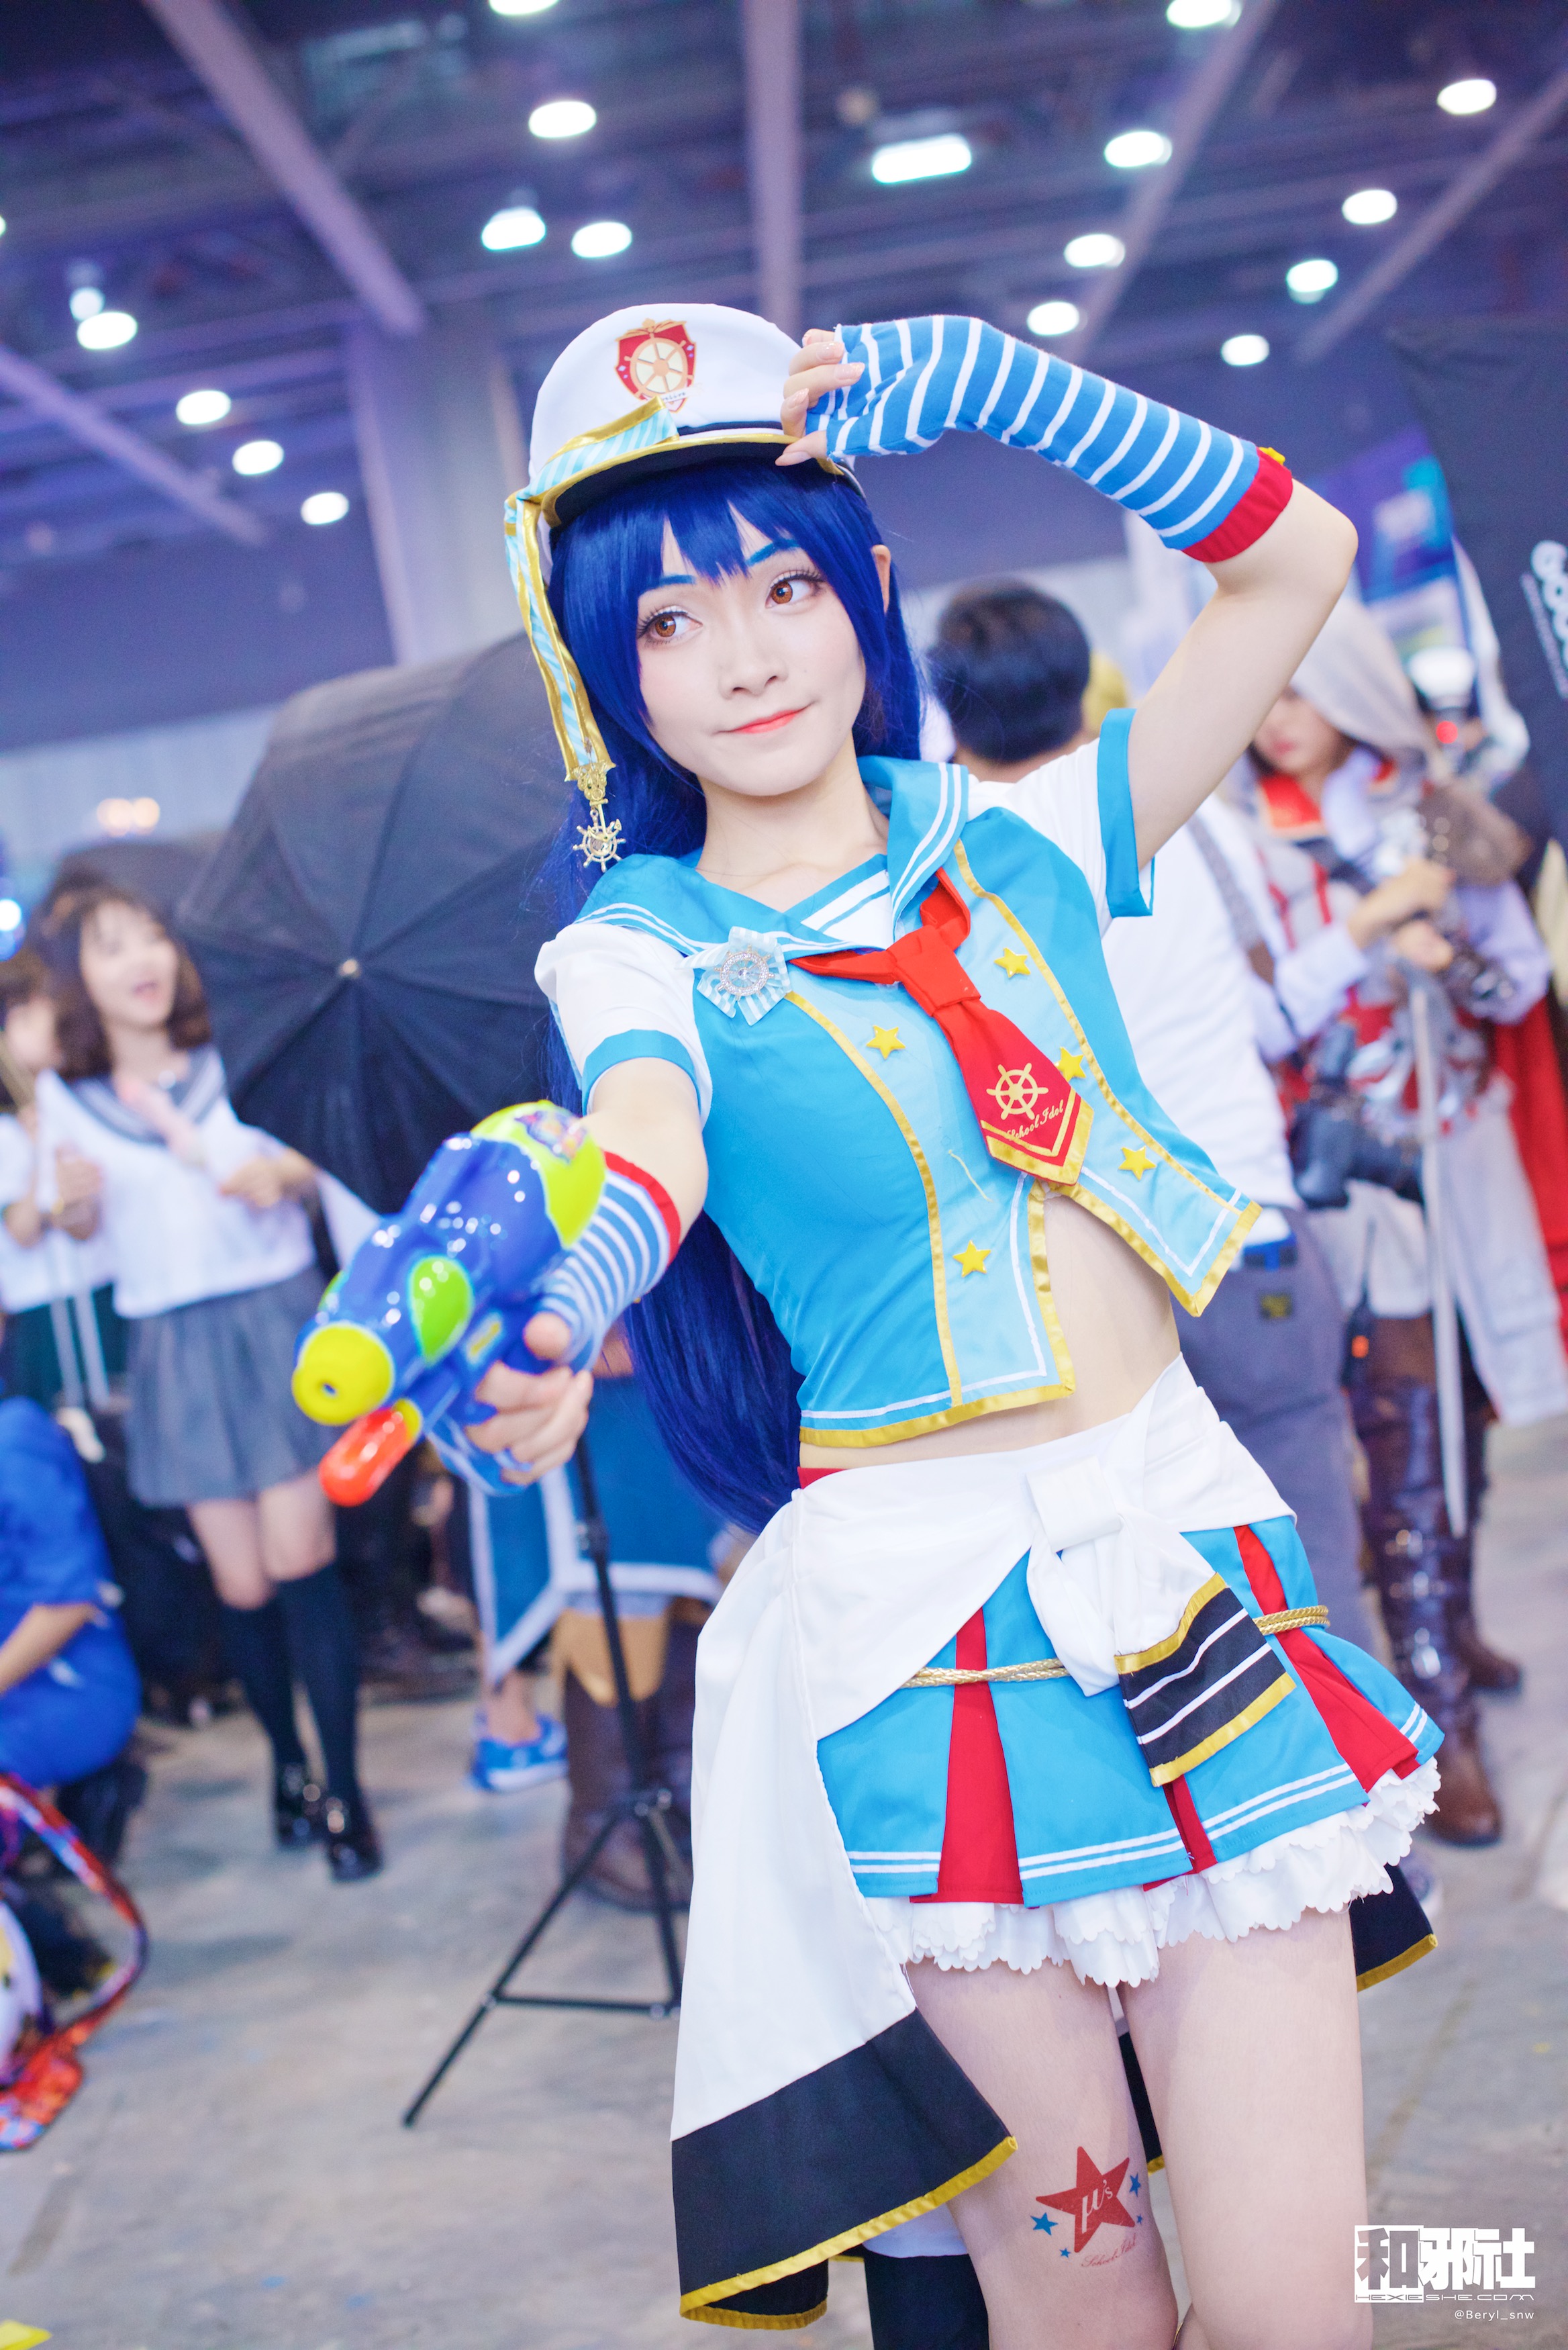
girl, cute, portrait, nikon, clothing, face, cosplay, girls, 50mm, japanese, costume, nikond800e, teenage, anime, comic, comiccon, ffacg, teenagegirl, convention